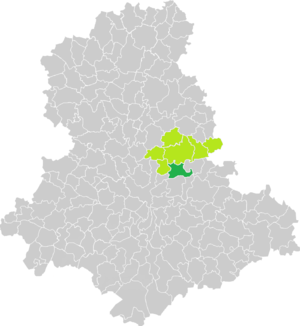
Carte de situation de la commune de Saint-Priest-Taurion (en vert foncé) dans le votre Canton (en vert clair) sur une carte des communes de la Haute-Vienne
Saint-Priest-Taurion est une commune française située dans le département de la Haute-Vienne en région Nouvelle-Aquitaine. Ses habitants sont appelés les Houliérois ou Houliéroises.